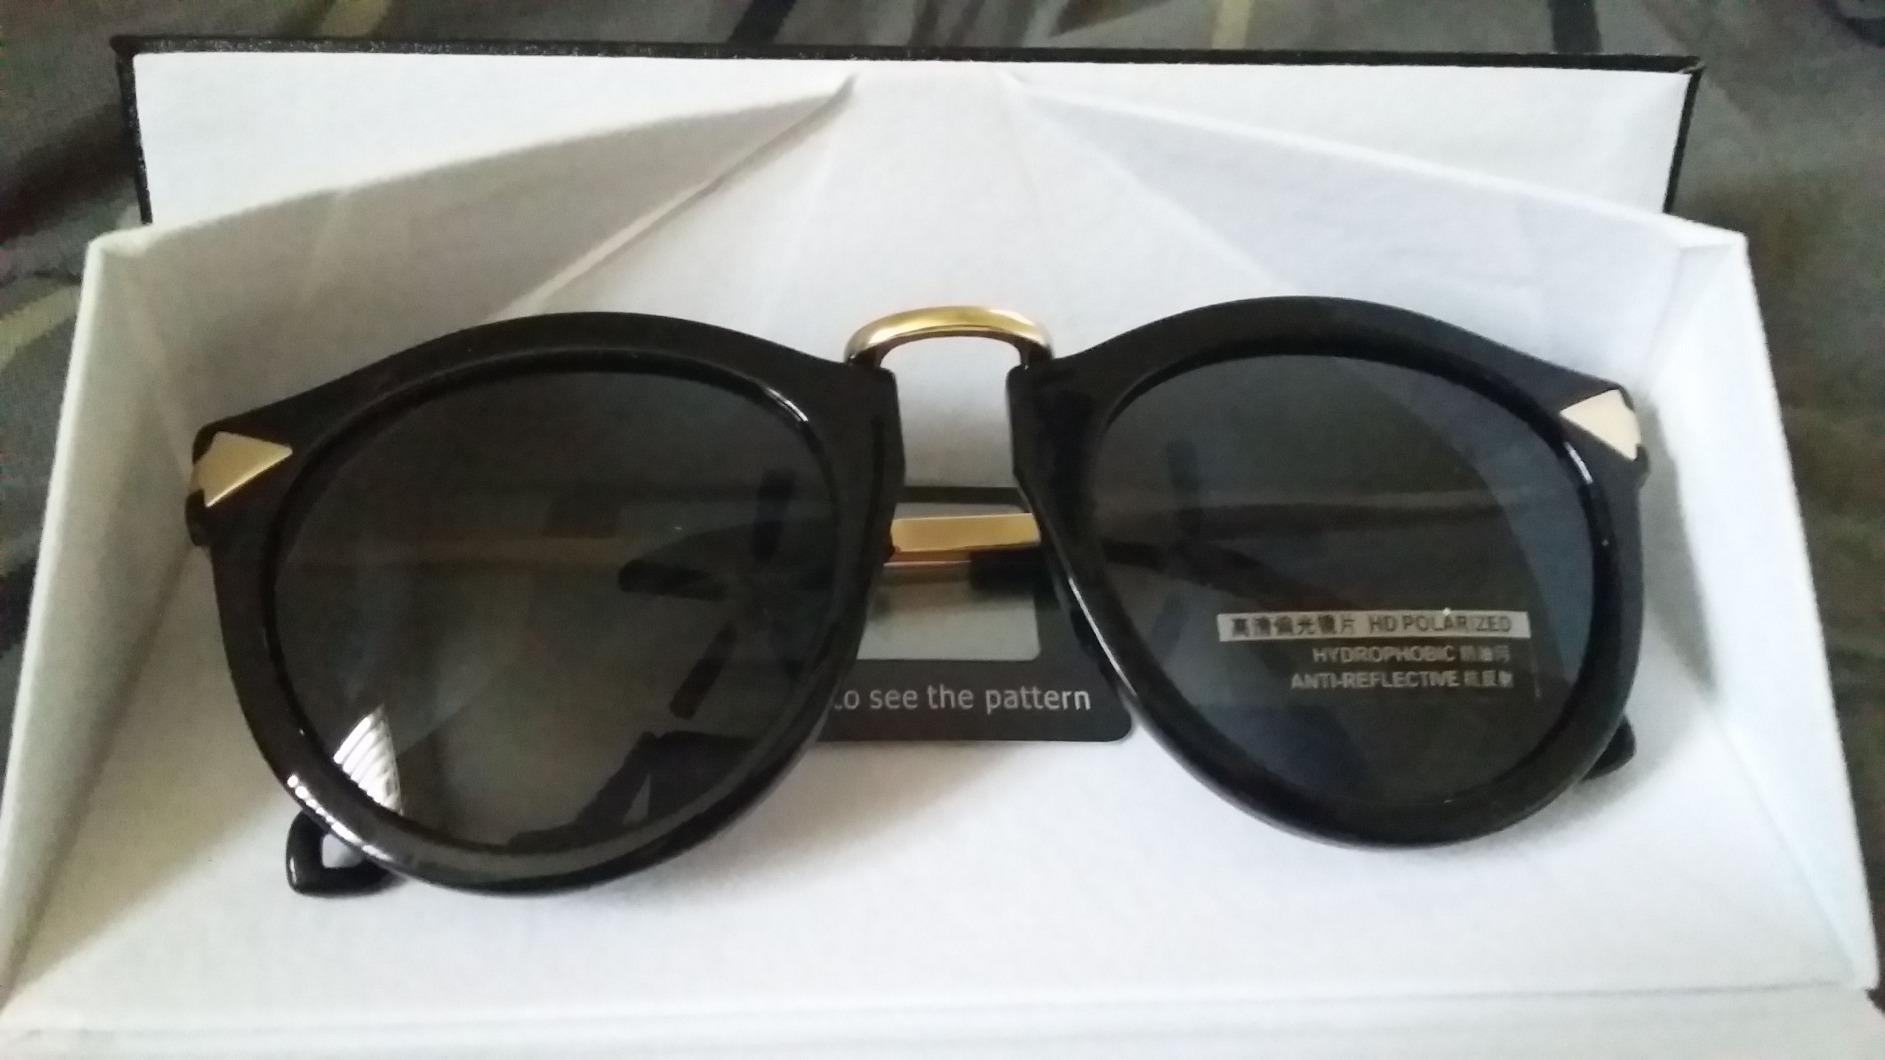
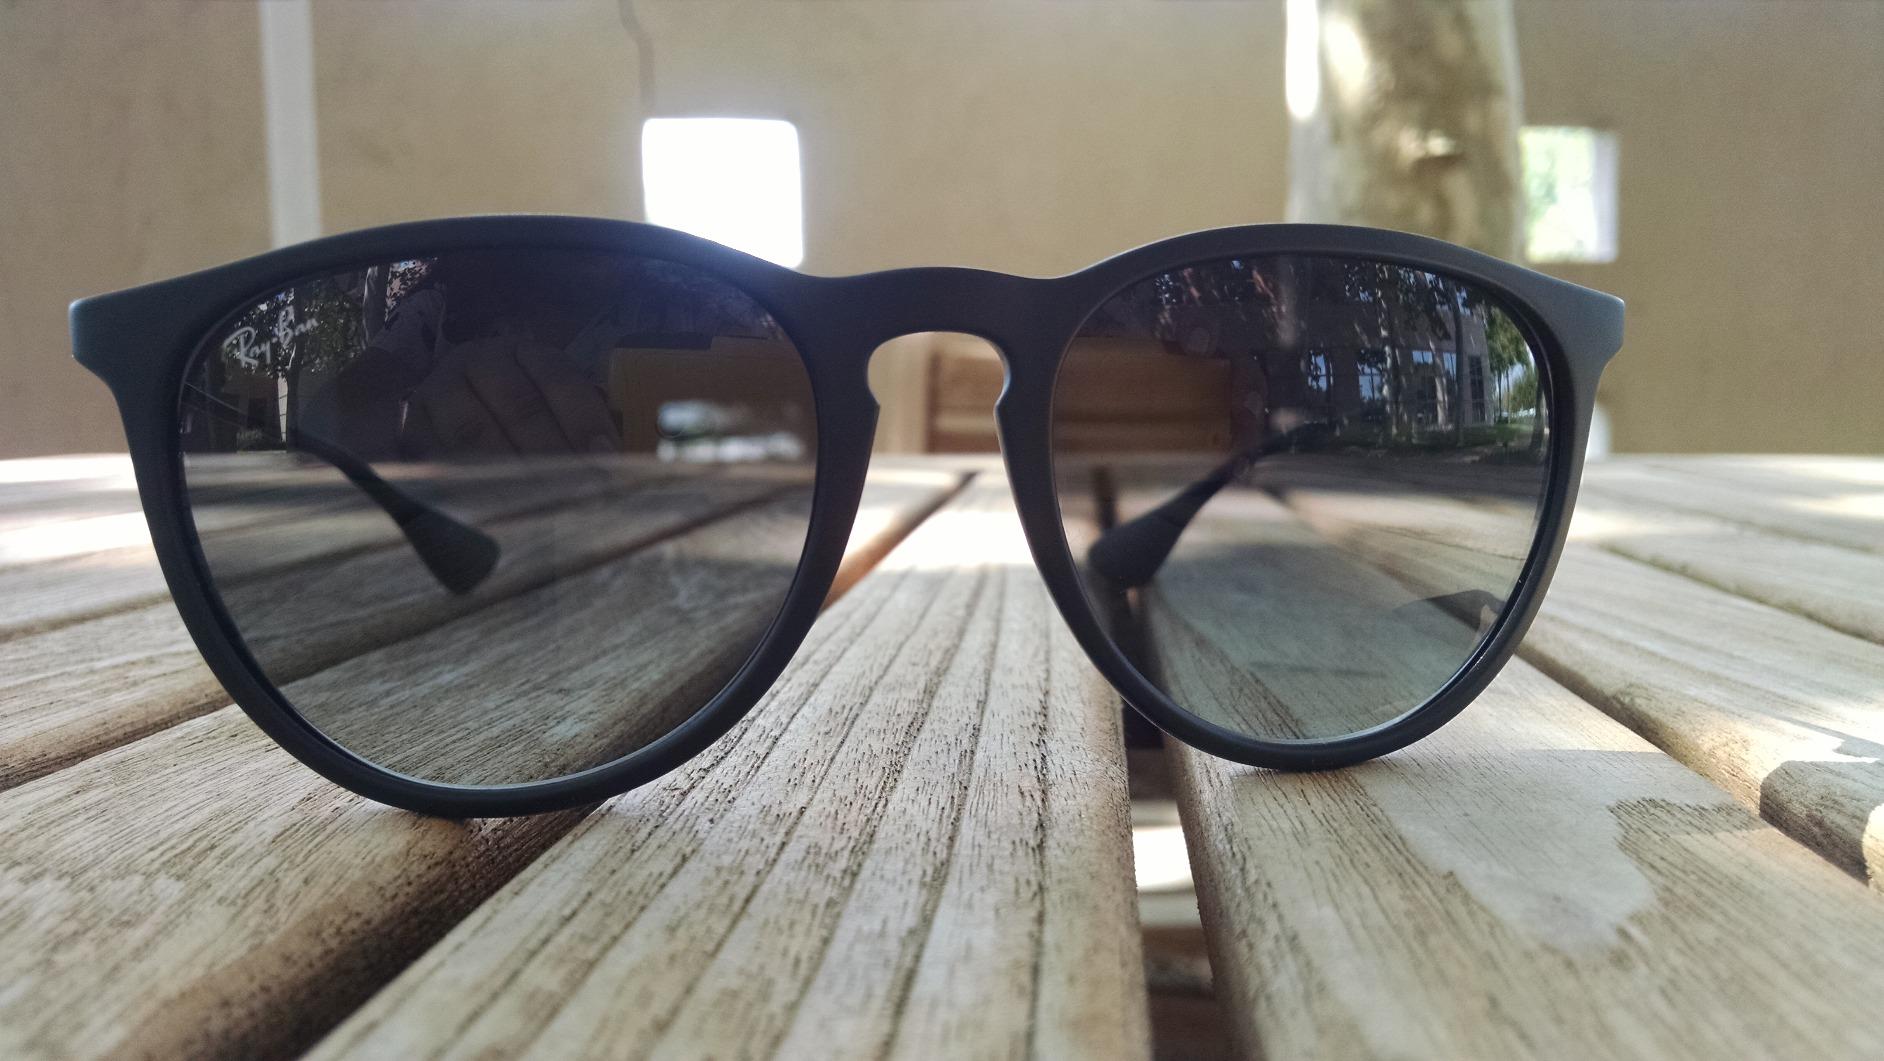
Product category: accessories_sunglasses
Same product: no